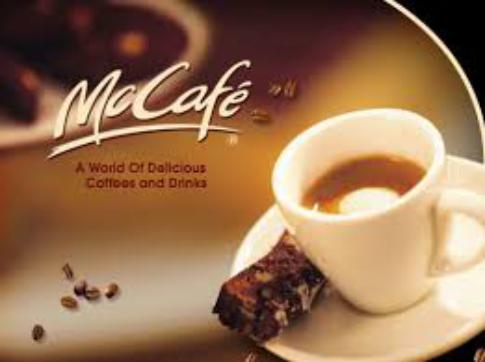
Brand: mccafe
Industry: Food